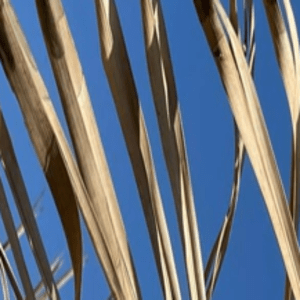
Label: Manganese Deficiency